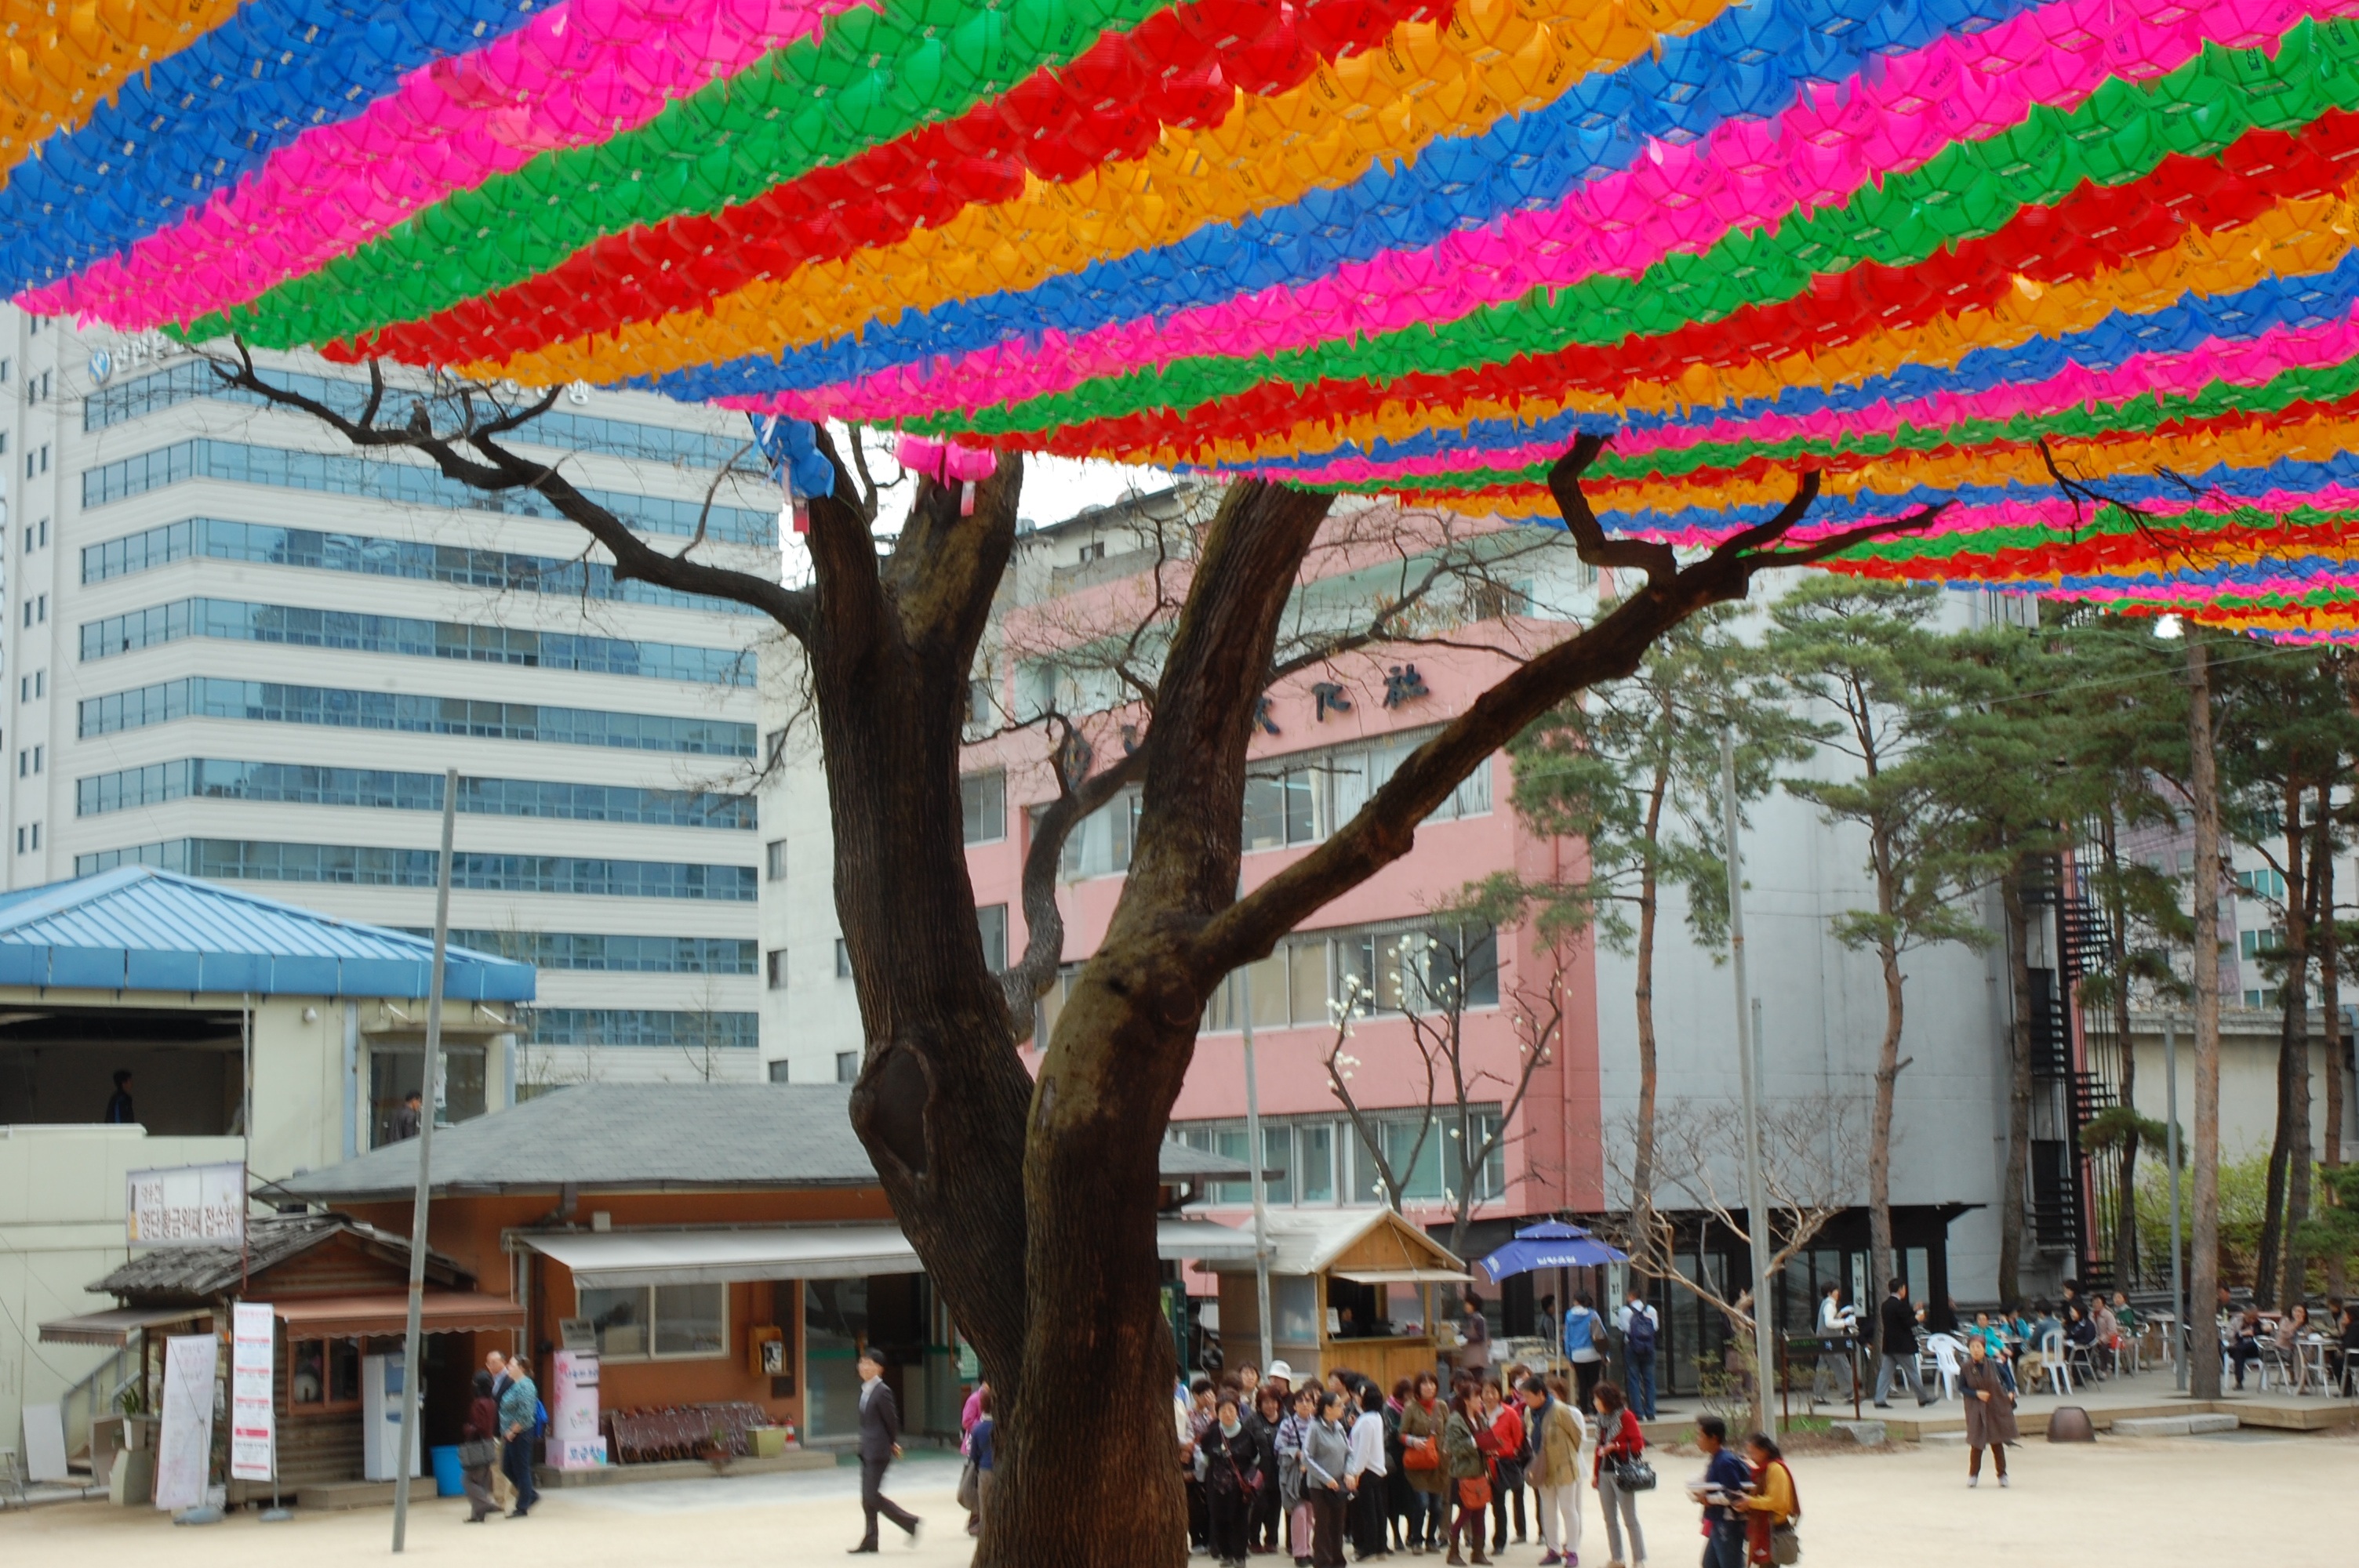
city, spring, plaza, buddhism, asia, market, public space, festival, korea, temple, tradition, seoul, south korea, human settlement